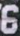
Number: 6